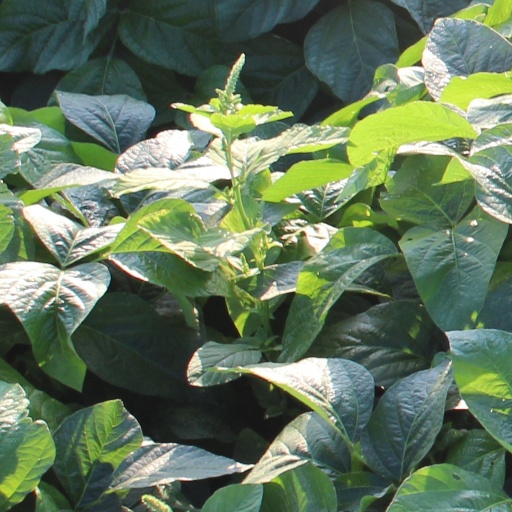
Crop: soybean